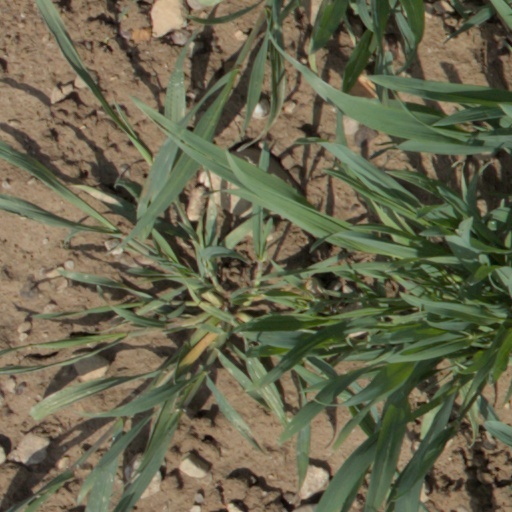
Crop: wheat